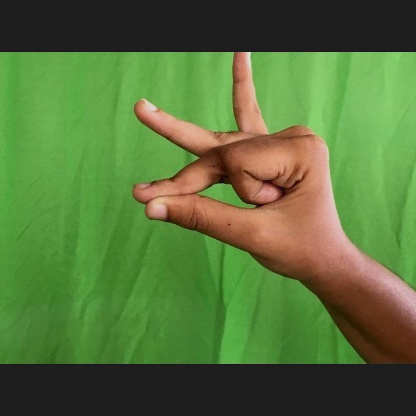
Mudra: Bramaram